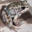
Label: frog